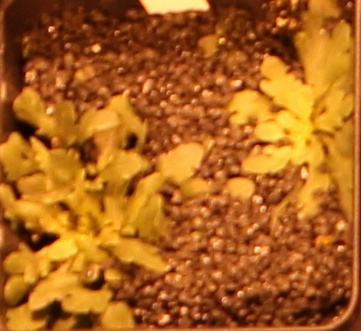
Label: Horseweed